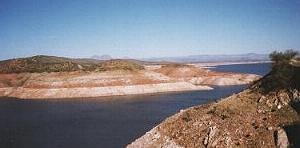
San Carlos Lake
San Carlos Lake
San Carlos Lake er en sø i San Carlos-reservatet i Gila County og Graham County i delstaten Arizona, USA.